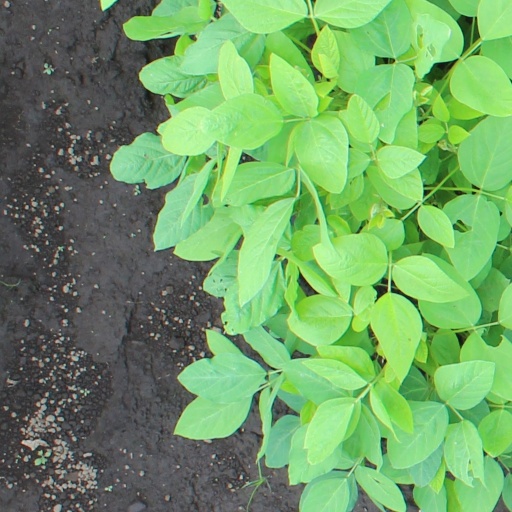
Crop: soybean